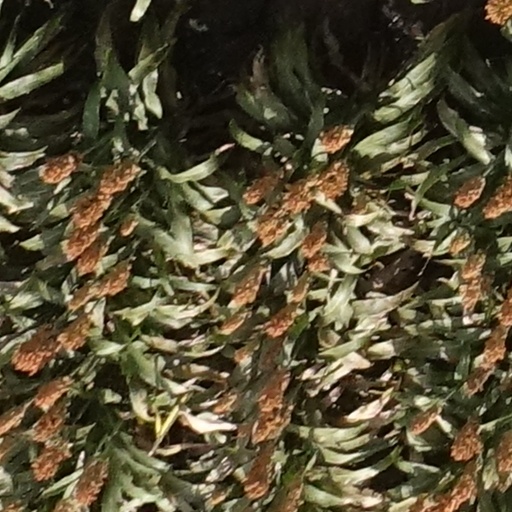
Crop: sorghum